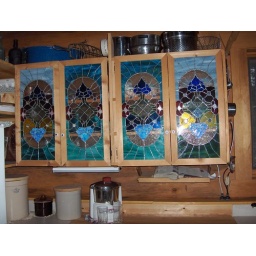
dona's stain glass in the kitchen